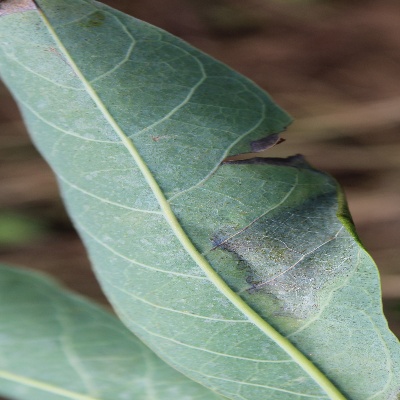
Crop: Cassava
Condition: bacterial blight